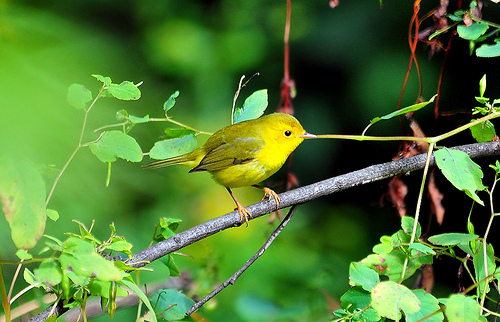
this is a little yellow bird with brownish wings and some brwon in the crown.
this is a yellow bird with a grey wing and a small white beak.
this little songbird is yellow with green feathers, black eyes and a small beak.
the vibrant yellow bird has small, black eyes and a very small, sharp beak.
the bird has two different shades of green for its body and small black eyes
this bird is yellow with green and has a very short beak.
a small yellow bird with thin orange feet and dark yellow wings.
a plump, yellow feathered bird clasped onto a green bough. the beak is sharp, wide, and short.
this bird has wings that are grey and has a yellow bodya small yellow bird with green and yellow tail and back.
Species: Wilson Warbler